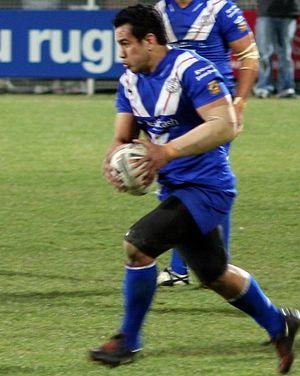
Maurie Fa'asavalu, est un joueur de rugby à XIII et de rugby à XV, né le 12 janvier 1980 à Moto'otua. Il est troisième ligne aile.